Lawrence Weiner

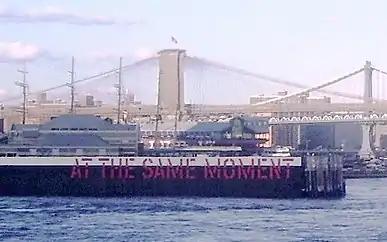
Weiner's "At the Same Moment" painted on pilings in the East River, as seen in 2011

Before he began to use language as a sculptural medium, Weiner produced two distinct series of paintings in the 1960s which he exhibited with Seth Siegelaub: "Propellor Paintings" (1964-1966) and "Removal Paintings" (1966-1968)"." These painting series were concerned with “idea of painting rather than a painting”, but are still inherently bound to the physical constraints of a specific object, a paradoxical issue. Weiner’s sculpture "STAPLES, STAKES, TWINE, TURF" produced for the outdoor group exhibition "Carl Andre, Robert Barry, Lawrence Weiner" at Windham College in 1968 instigated a seminal revision of Weiner’s work. The sculpture was destroyed by the group to which the work was addressed—the students—as it was an imposition on their space. Alice Zimmerman Weiner recounts that the “work had trespassed a boundary that Weiner had not been aware of and prompted him “to reflect on the implications of imposing structures on an unknown public”. Weiner later declared that:“A REASONABLE ASSUMPTION SEEMS TO BE THAT / PROLONGED NEGOTIATIONS WITH A NON- / ACCOMMODATING STRUCTURE IS NOT THE ROLE / & / OR USE OF THE ARTIST OR THE ART.”.